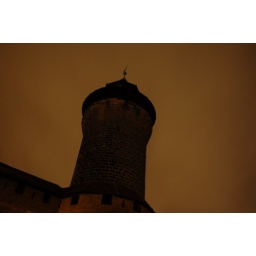
the main tower of the castle in nuremberg on a cloudy night